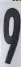
Number: 9